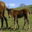
Label: horse